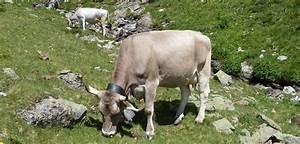
cow